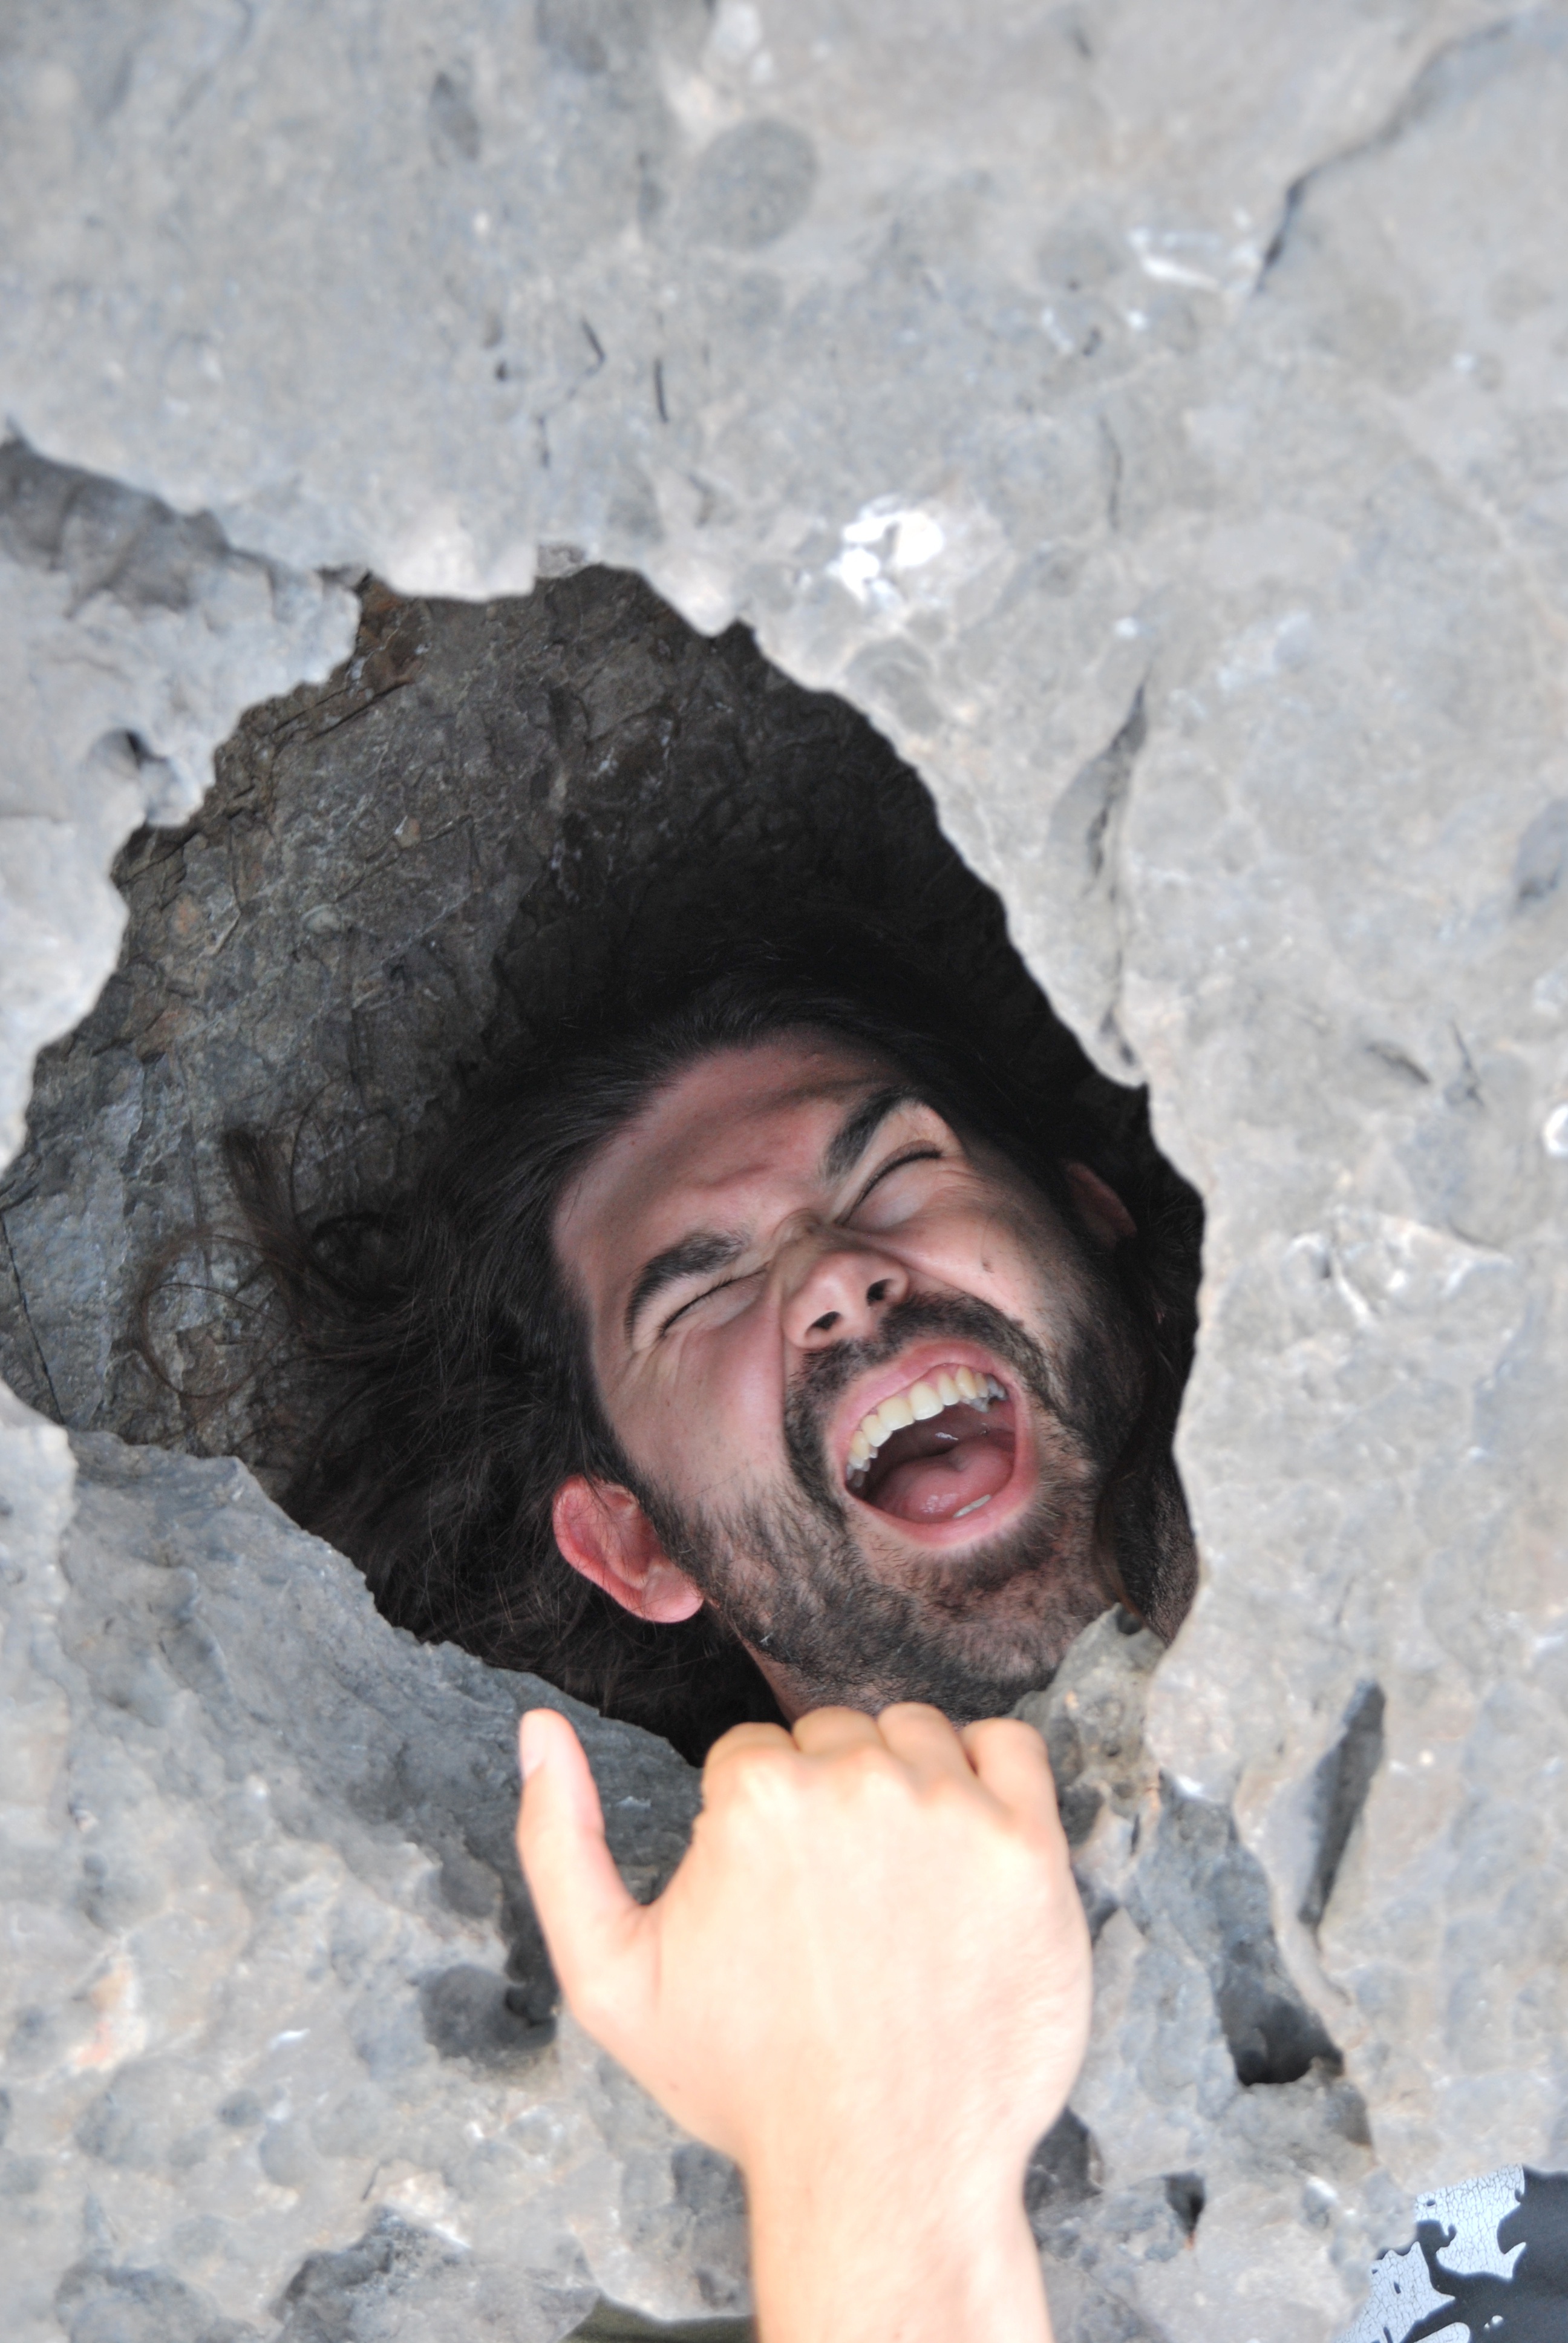
man, hair, stone, male, portrait, hanging, falling, caucasian, temple, head, danger, screaming, afraid